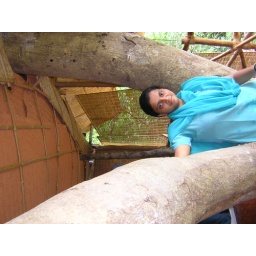
in the tree house